Alfredo Milani

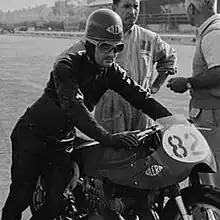
Alfredo Milani in 1951

Alfredo Milani (6 January 1924 – 30 November 2017) was an Italian Grand Prix motorcycle road racer. His best year was in 1951 when he won two Grand Prix races and finished second to Geoff Duke in the 500cc world championship. Milani rode for the Gilera factory for his entire career.